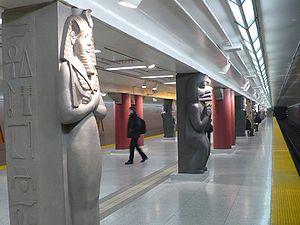
Museum est une station du métro de Toronto, située sur la ligne Yonge-University-Spadina. Elle a été inaugurée le 28 février 1963.